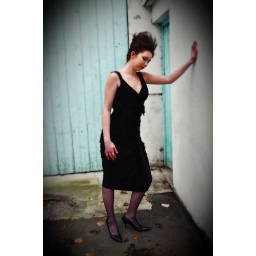
girl in little black dress